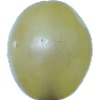
Label: Grape White 1